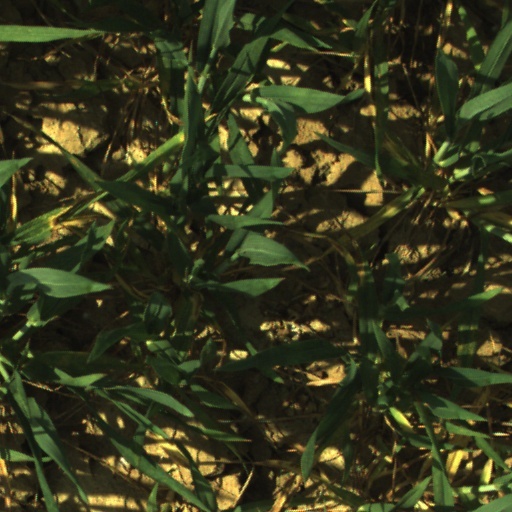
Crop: wheat